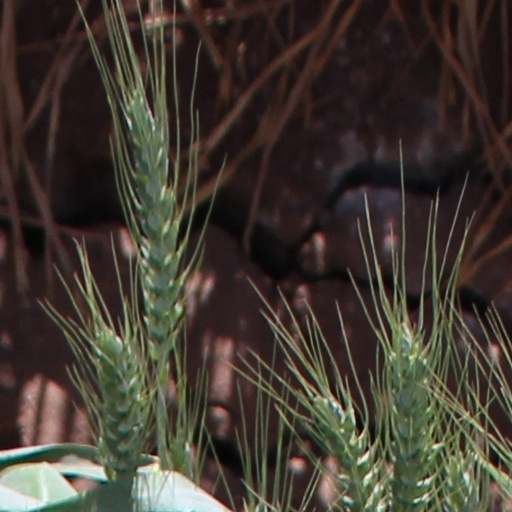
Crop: wheat